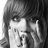
Emotion: surprise